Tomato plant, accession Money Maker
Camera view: tilt-top (135 deg); turntable rotation: 330 degrees
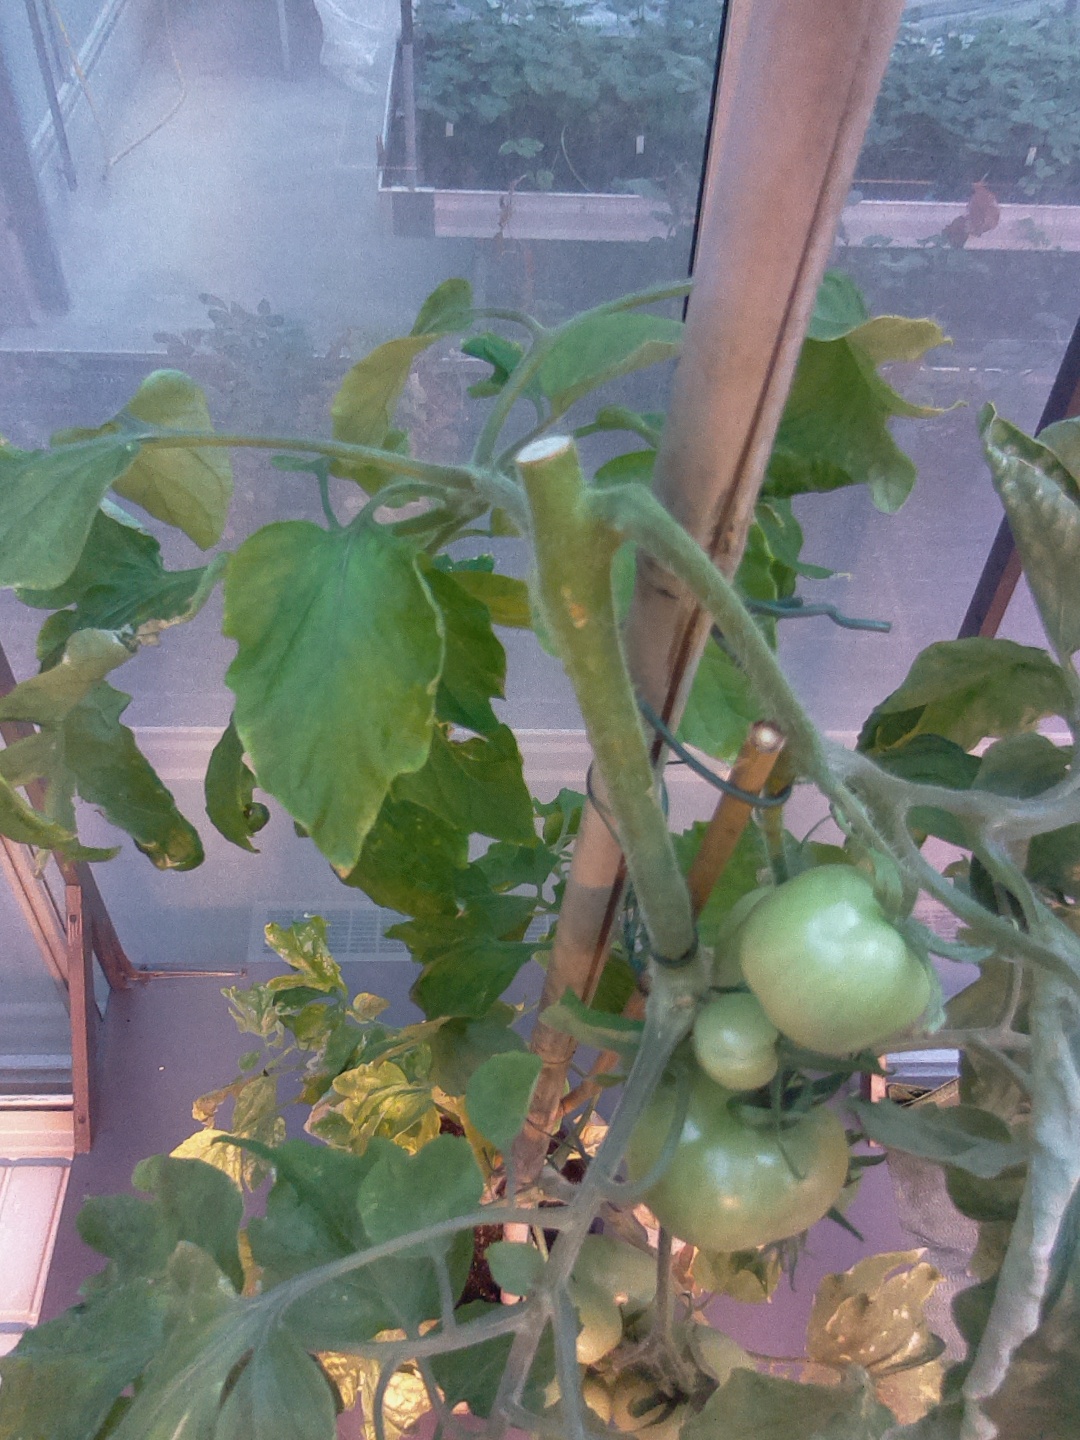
BBCH growth stage 78: 80% -90% of final fruit size